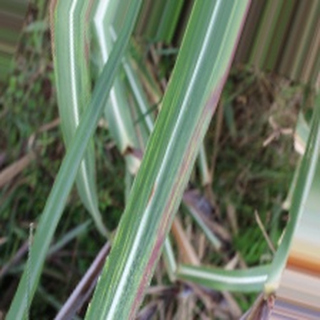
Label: sugarcane_bacterial_blight